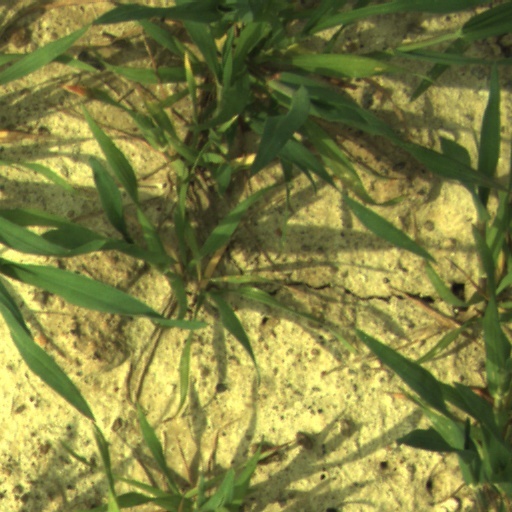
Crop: wheat